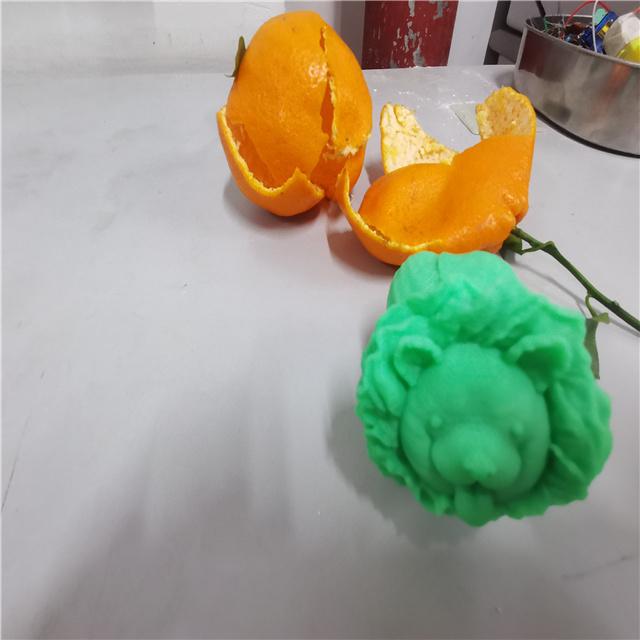
Label: peels